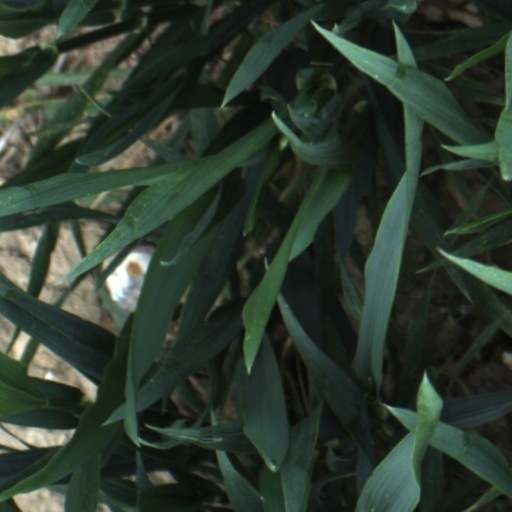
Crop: wheat